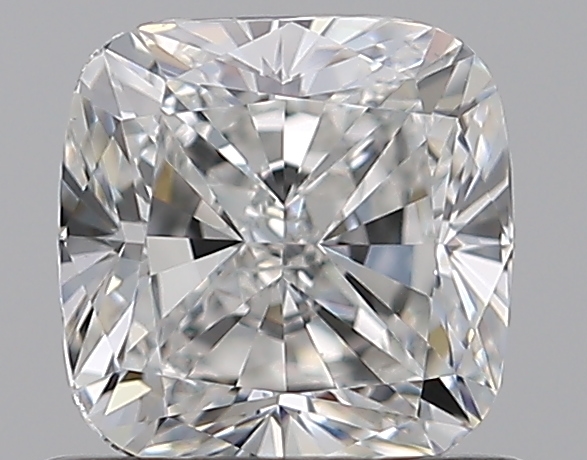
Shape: cushion
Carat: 0.9
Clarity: VS2
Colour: F
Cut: VG
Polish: EX
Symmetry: VG
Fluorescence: N
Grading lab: GIA
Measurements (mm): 5.26 x 5.26 x 3.71